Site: brandenburg
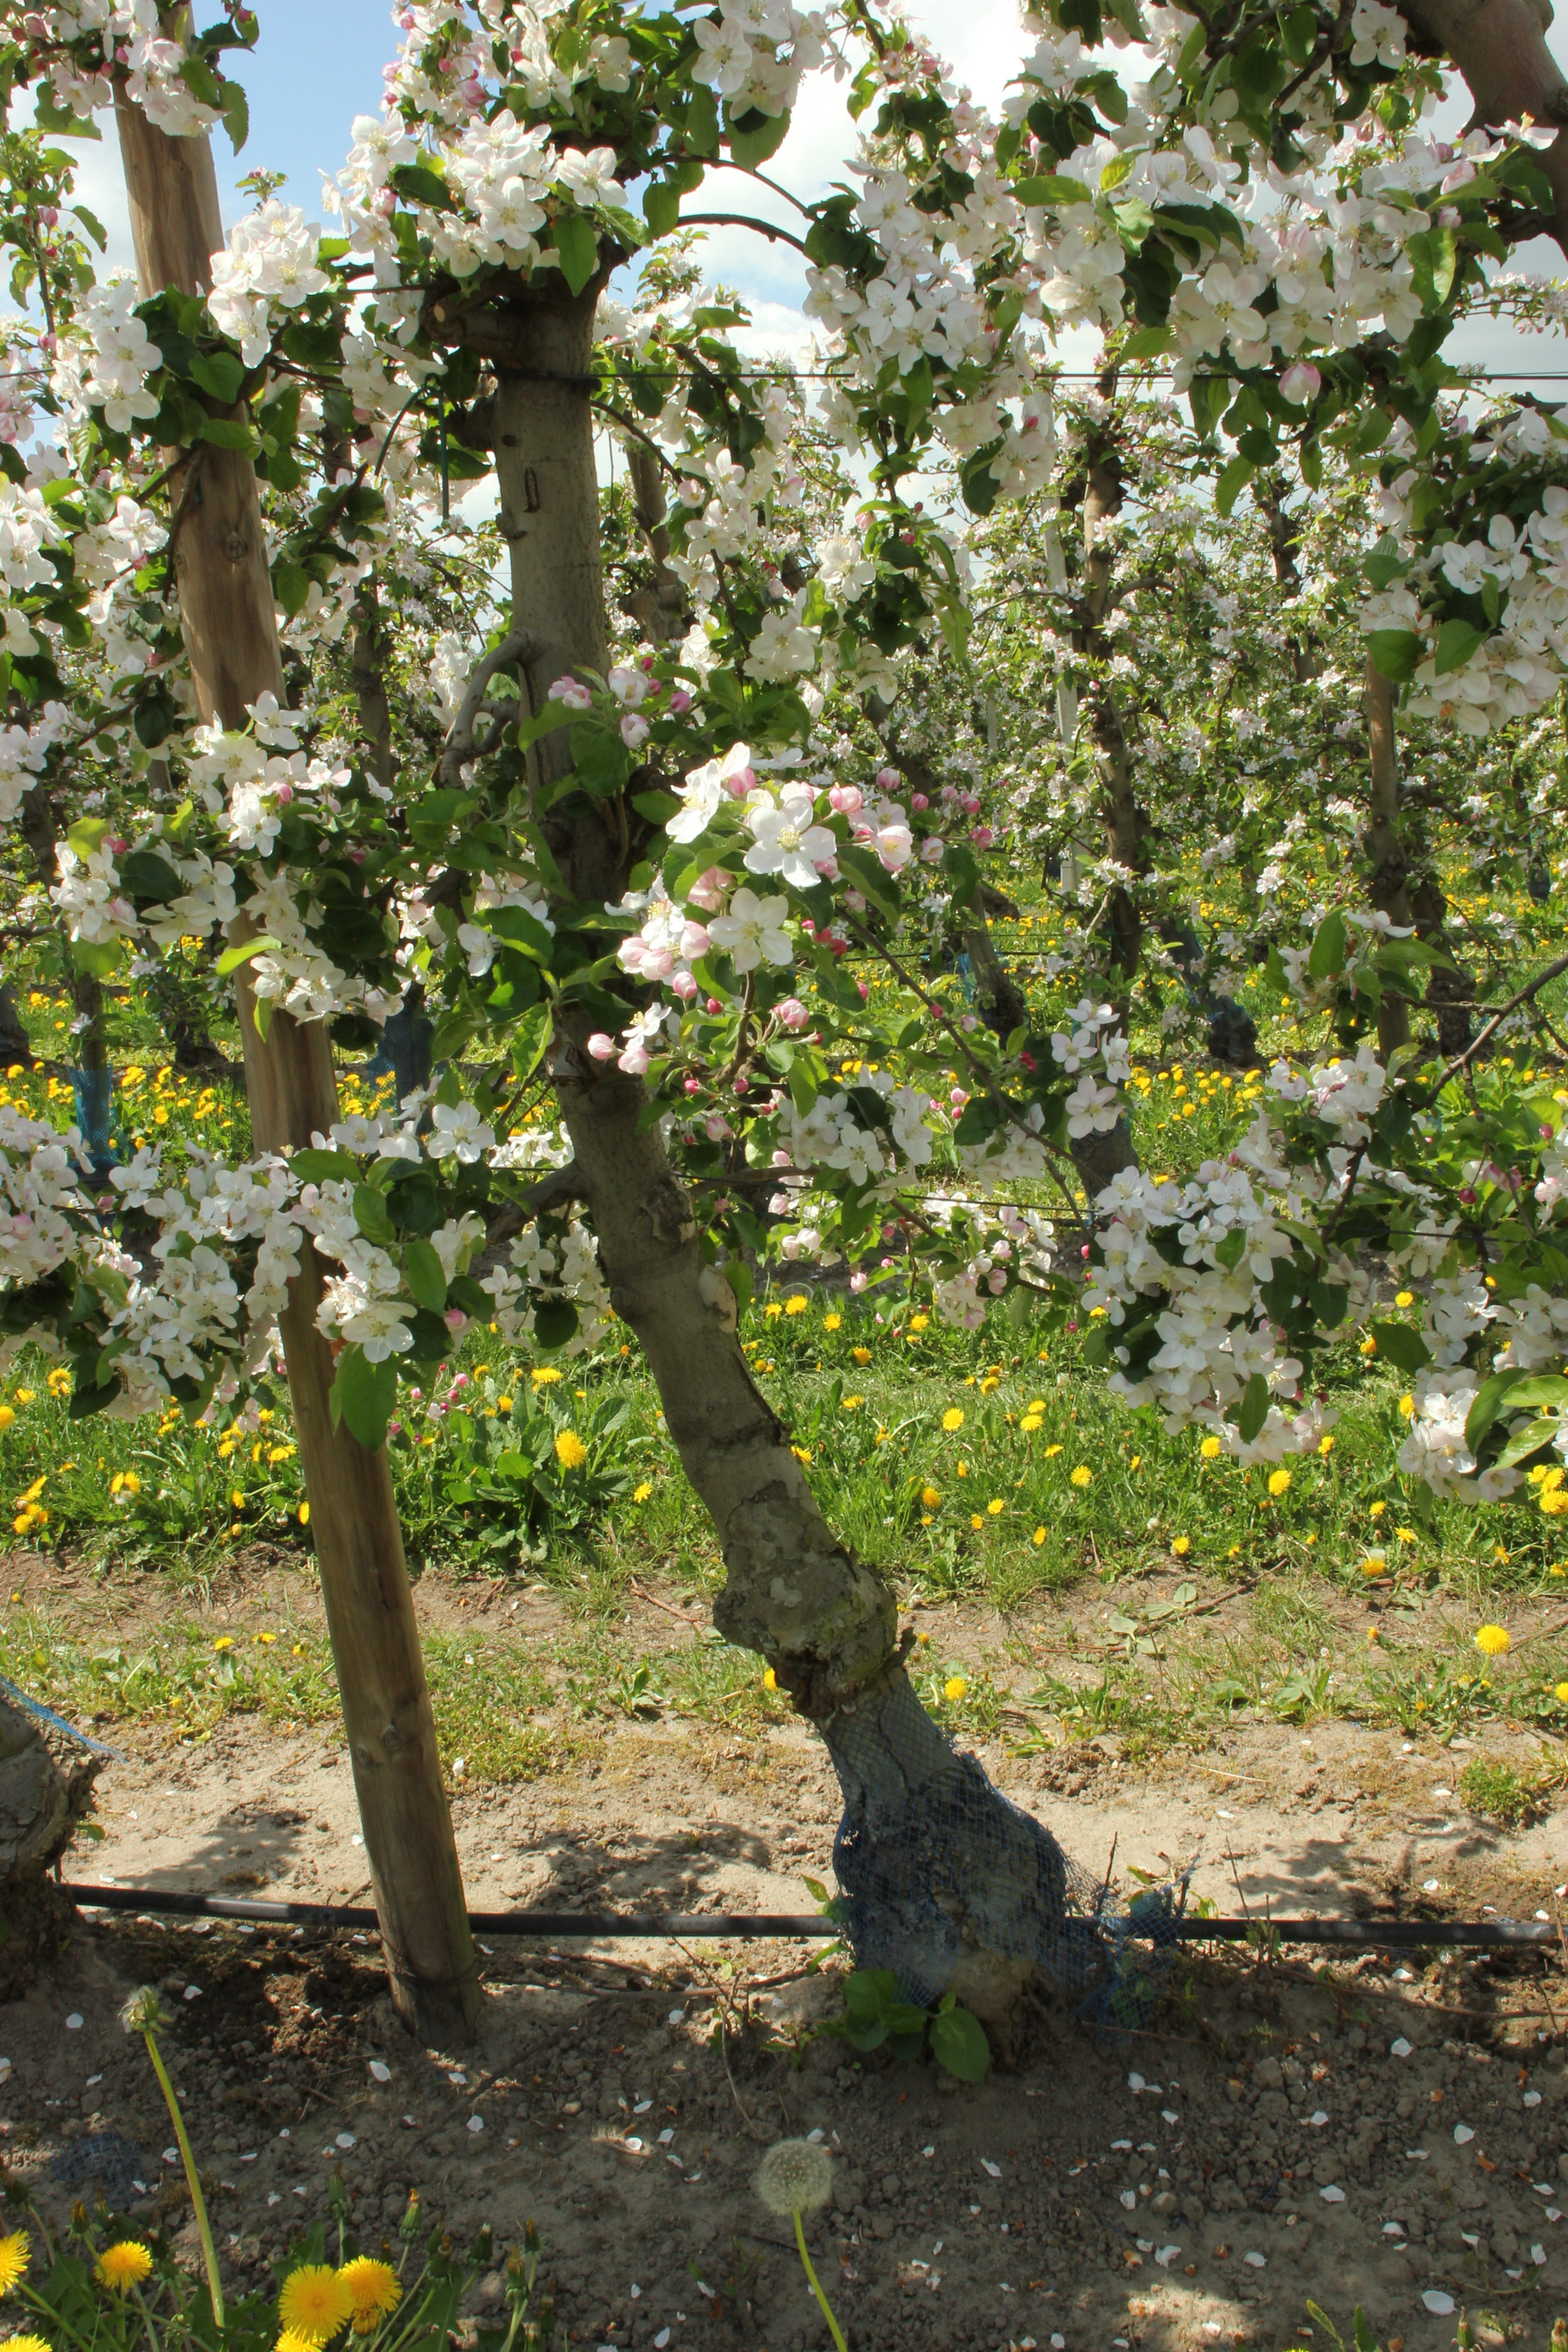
Growth stage (BBCH 65): Flowering